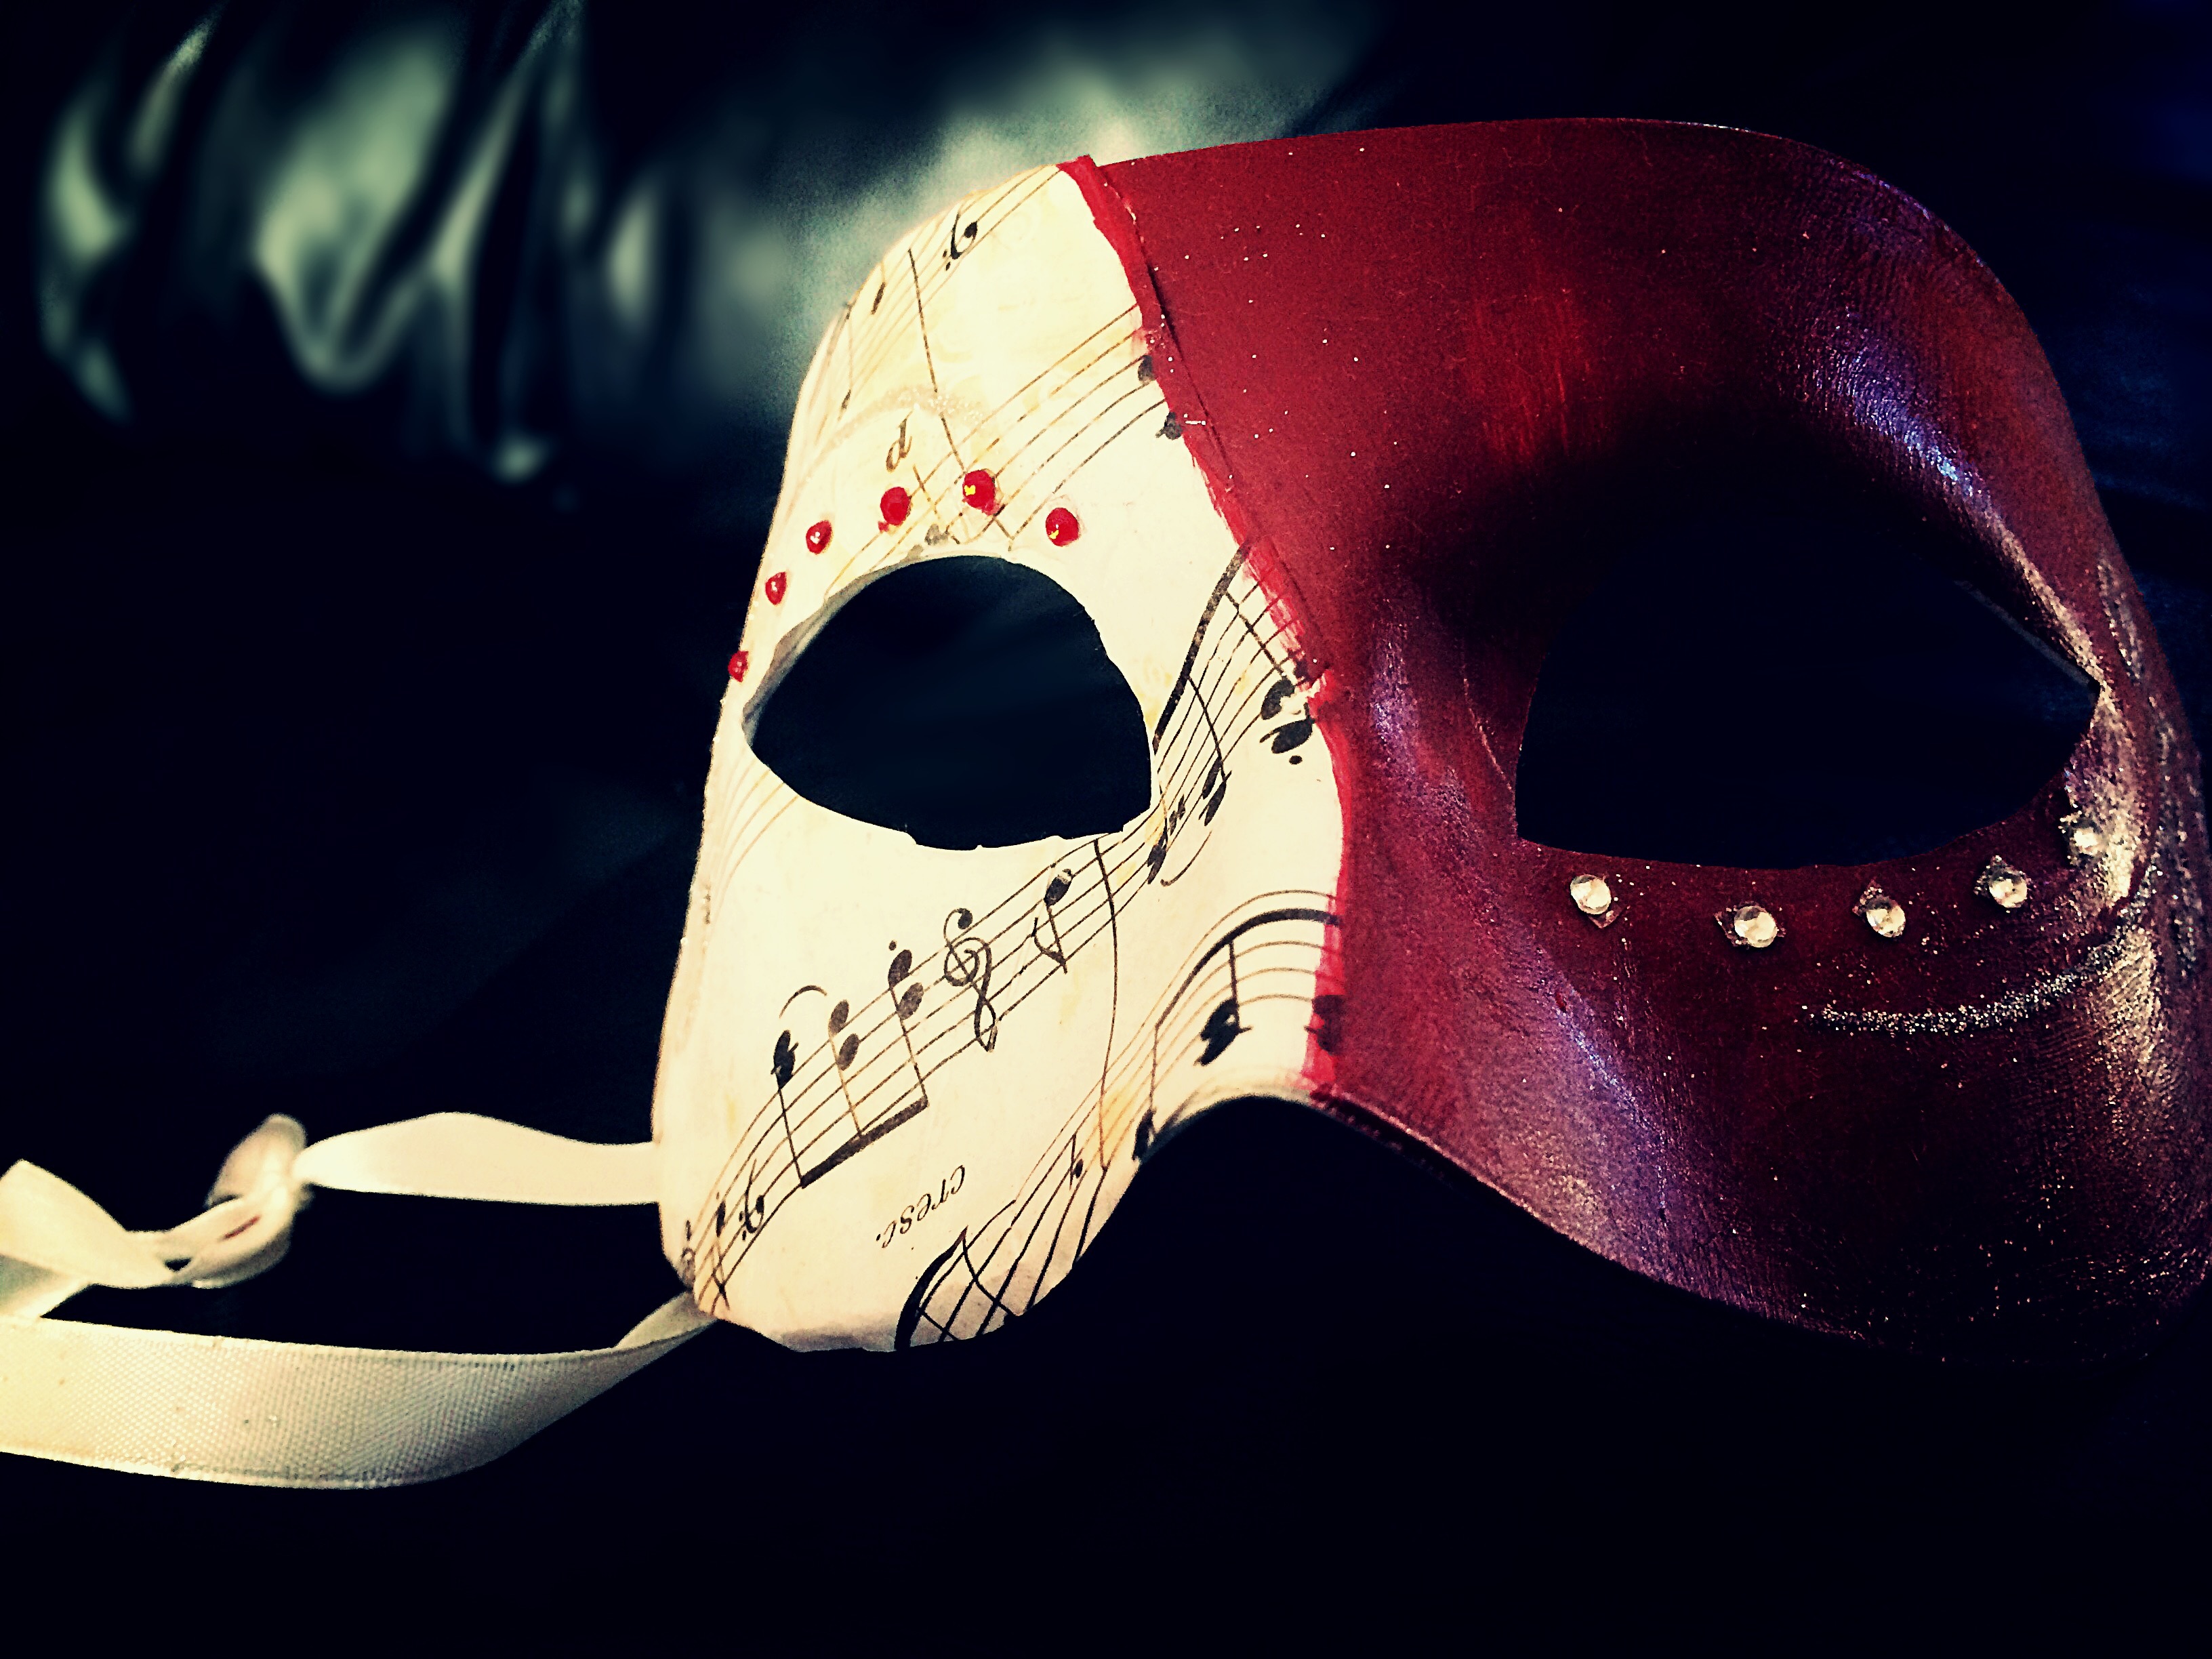
music, mystery, red, carnival, color, darkness, clothing, headgear, mask, illustration, glasses, head, party, disguise, costume, masquerade, traditional, masque, computer wallpaper